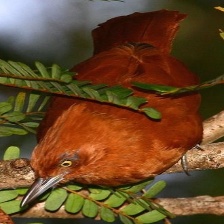
Species: CAATINGA CACHOLOTE
Scientific name: PSEUDOSEISURA CRISTAT